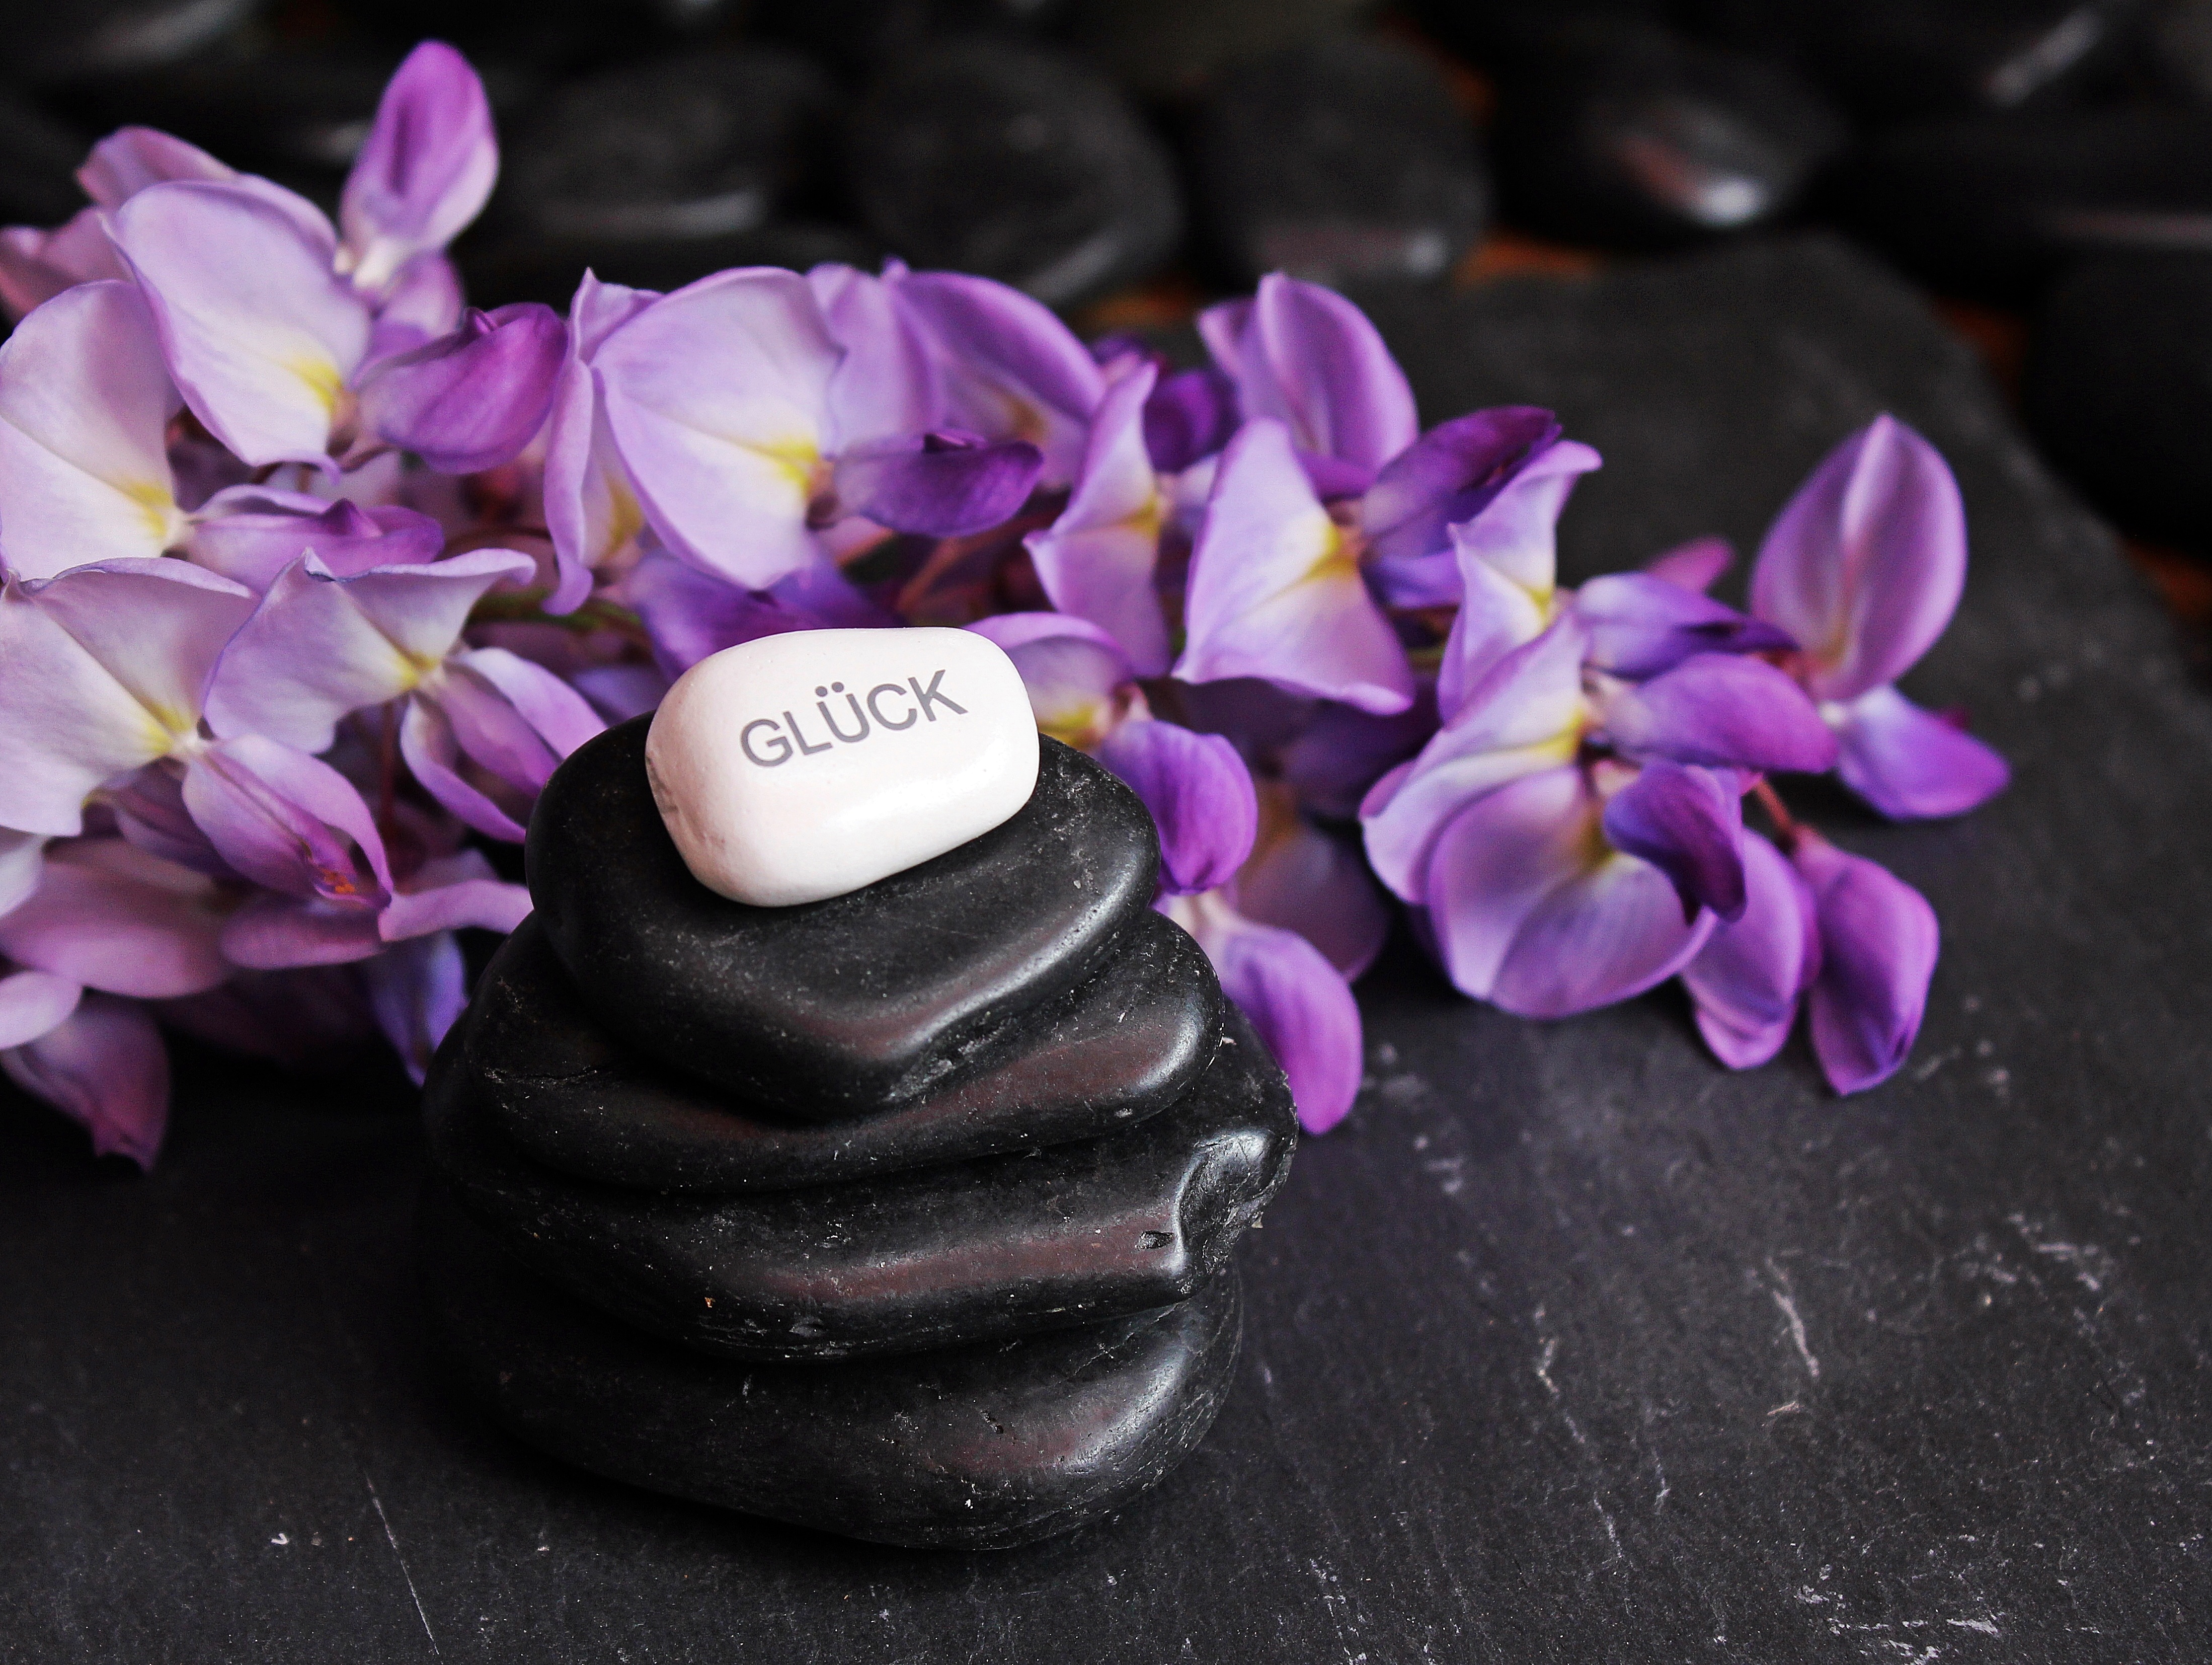
plant, flower, purple, petal, decoration, tower, color, balance, black, pink, zen, deco, flowers, stone tower, purple flowers, stones, relaxation, background, meditation, pebbles, stacked, decorative, eye, violet, silent, luck, purple flower, emotion, layered, wellness, macro photography, violet flower, flowering plant, flower bouquet, stone happiness, scripture happiness, land plant